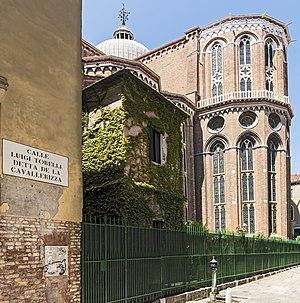
La basilique des Saints Jean et Paul est l'un des édifices médiévaux religieux les plus imposants de Venise. Il fait figure de Panthéon de la Sérénissime en raison du grand nombre de doges et d’autres personnages importants qui y furent enterrés à partir du XIIIᵉ siècle. L’église est située sur le campo du même nom dans le sestiere de Castello.